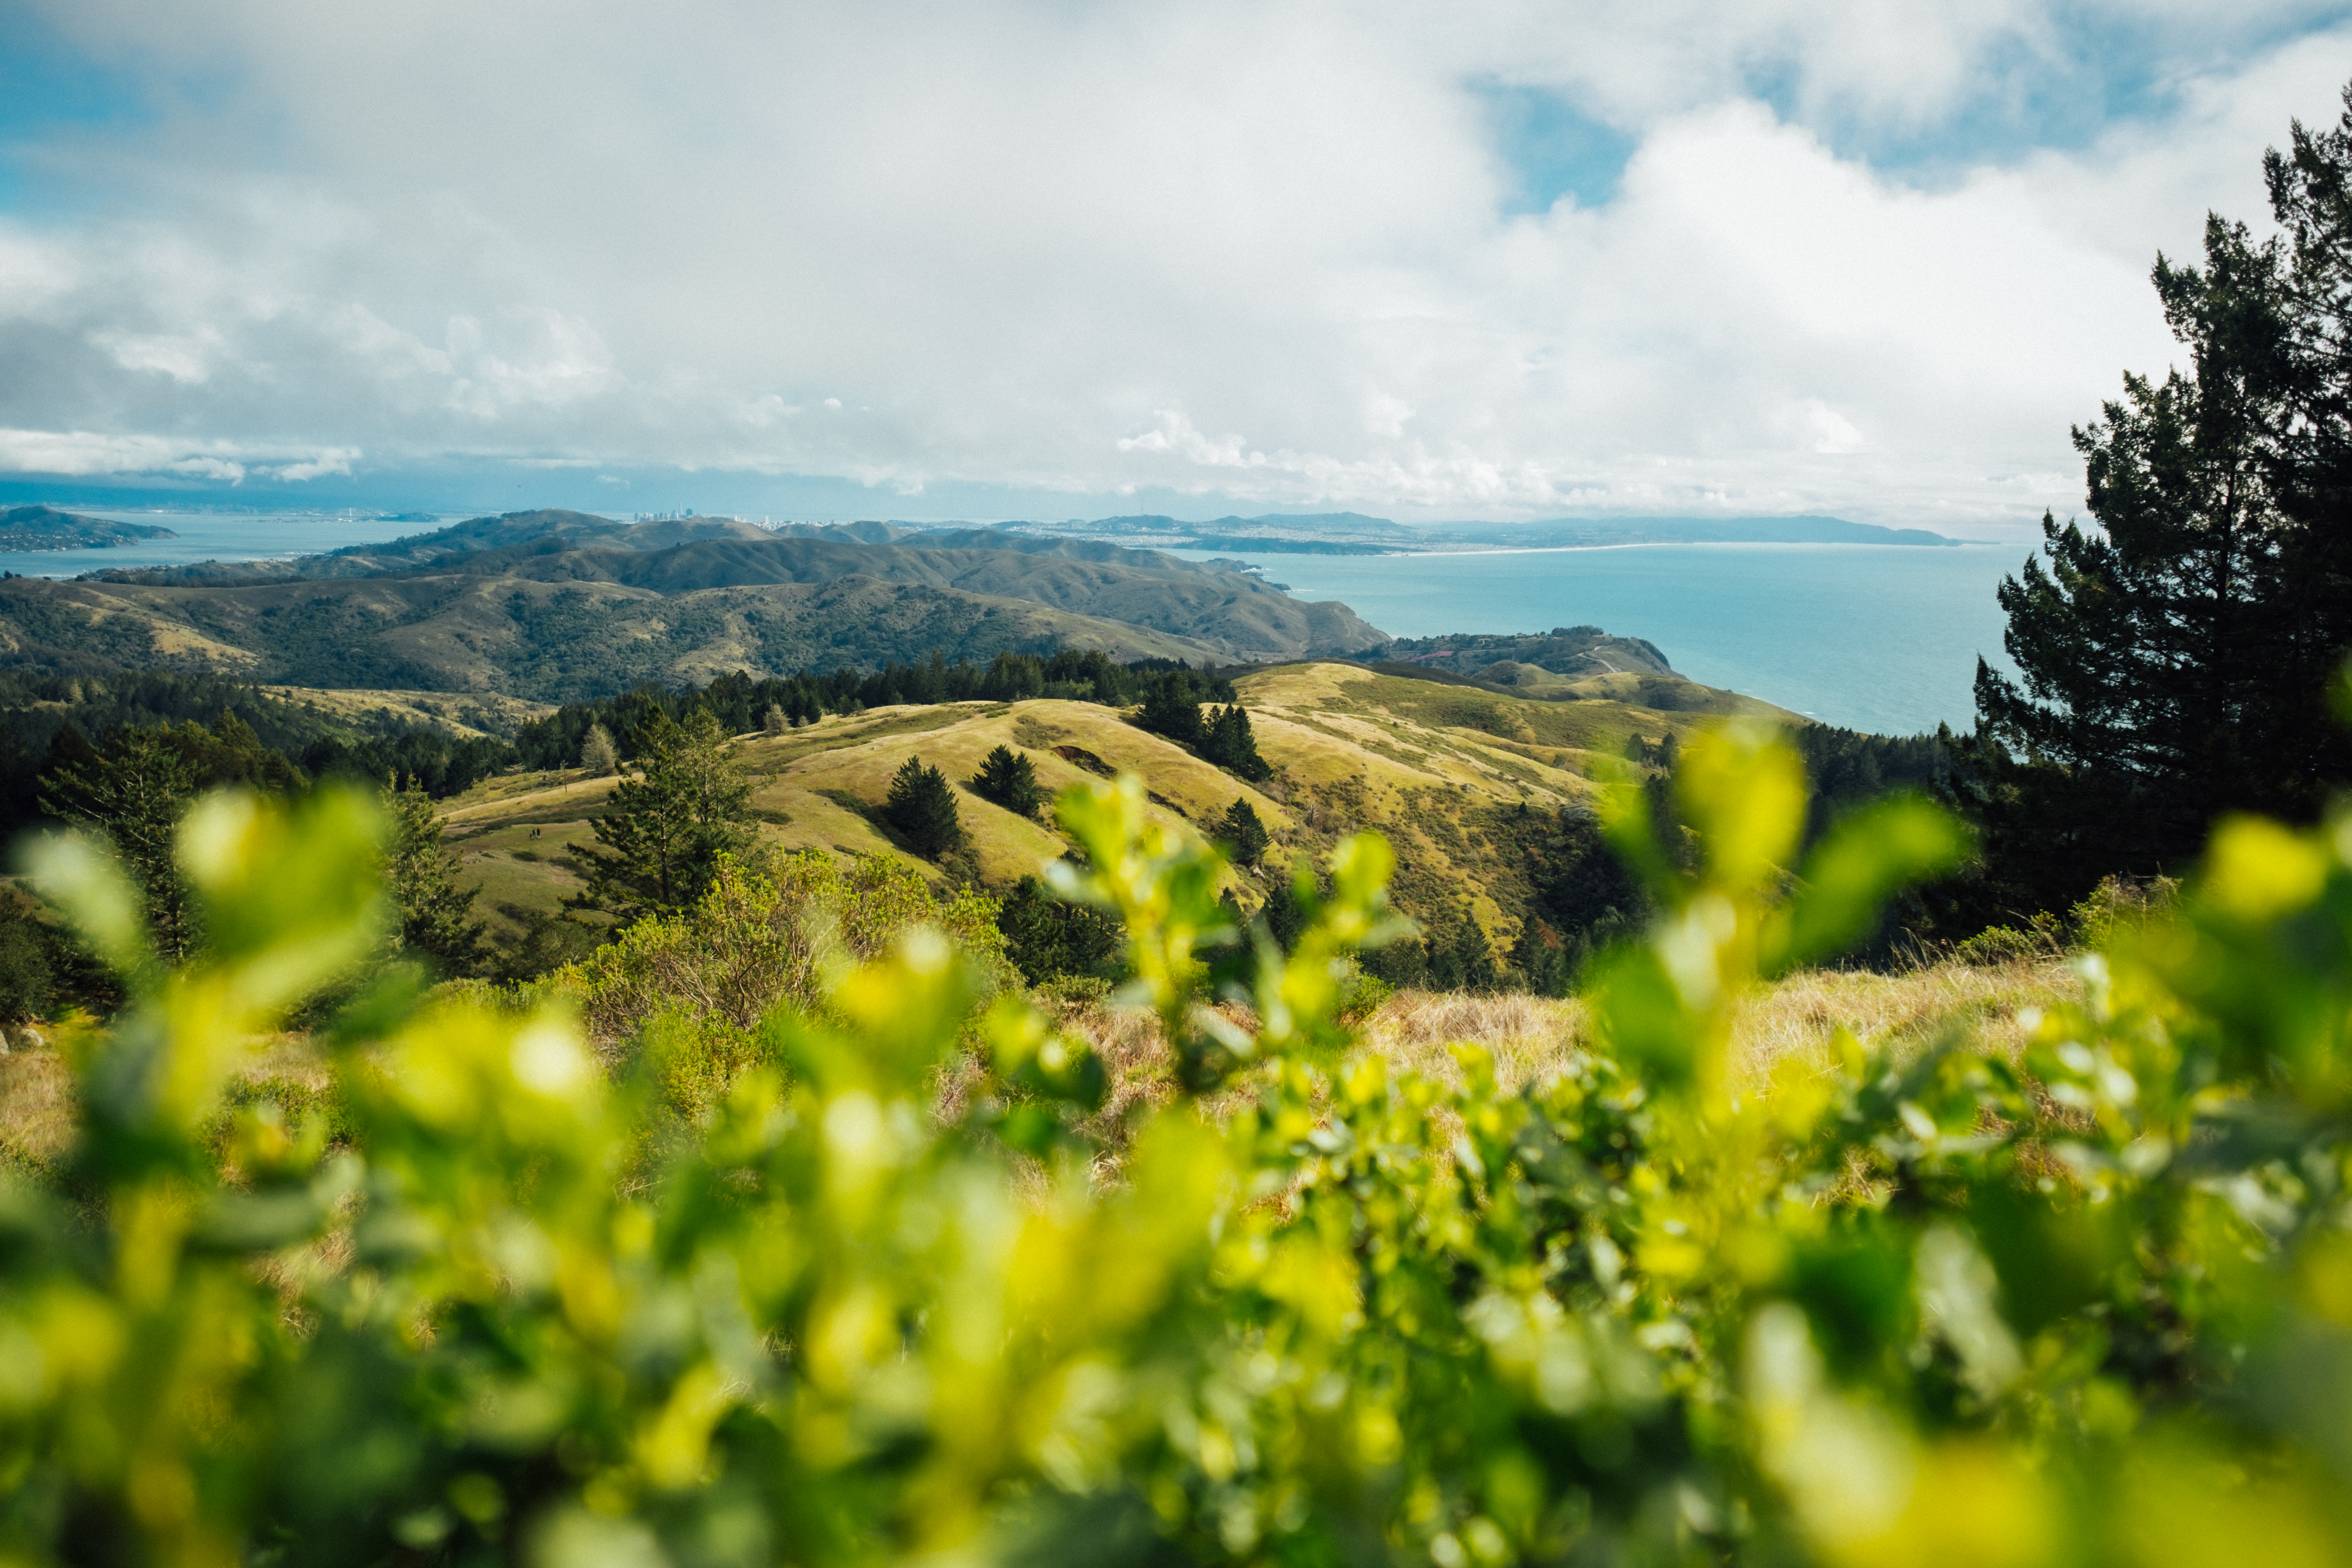
nature, natural landscape, sky, vegetation, green, mountainous landforms, hill, natural environment, wilderness, mountain, hill station, grass, highland, cloud, yellow, tree, grassland, leaf, spring, plant community, landscape, rural area, meadow, mount scenery, plant, wildflower, summer, valley, mountain range, forest, road, ridge, field, plantation, sunlight, fell, land lot, flower, national park, vacation, chaparral, shrubland, pasture, prairie, terrain, tourism